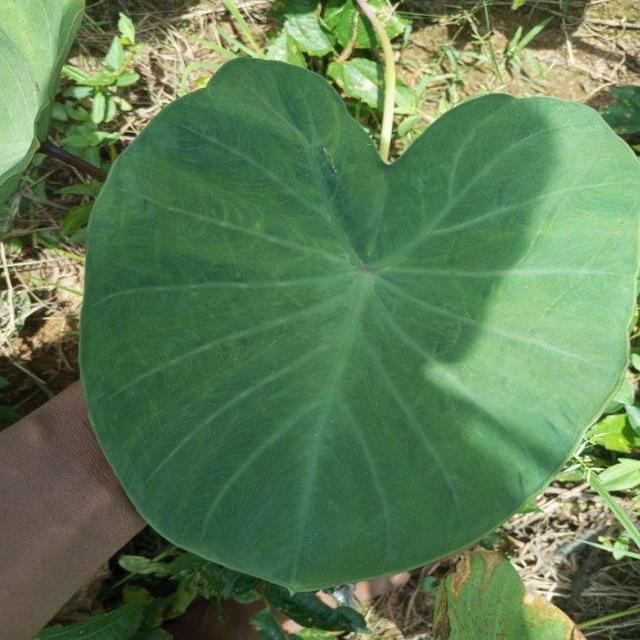
Label: Healthy